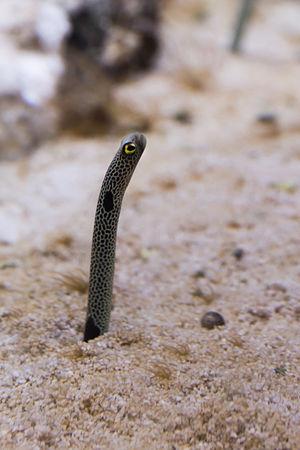
Heteroconger hassi (Hétérocongre tacheté) au ZooParc de Beauval à Saint-Aignan-sur-Cher, France.
Heteroconger hassi, communément nommé hétérocongre tacheté ou anguille-jardinière mouchetée, est une espèce de poissons osseux de petite taille appartenant à la famille des Congridae, natif du Bassin Indo-Pacifique.